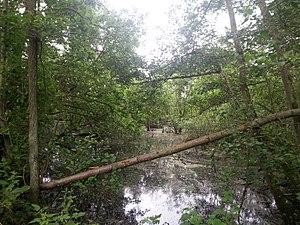
Aulnaie/Saulaie inondée du marais de la Marque
Le marais de la Marque est un espace naturel sensible de la métropole lilloise. D'abord exploité pour la tourbe et les roseaux, puis la mise en culture de peupliers. Ce site est maintenant restauré avec ses habitats typiques tels que les aulnaies/saulaies immergées, les cariçaies ou encore les roselières.